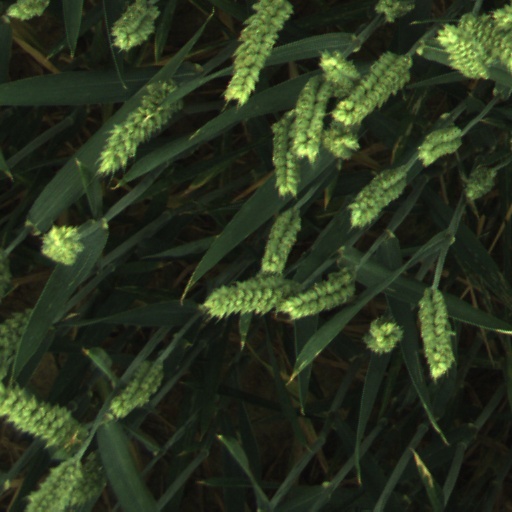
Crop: wheat